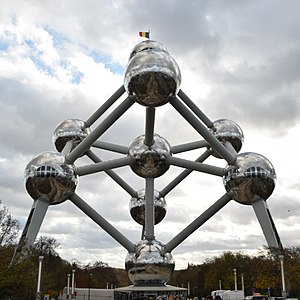
Atomium
Atomium er en bygning i Heysel ved Bruxelles i Belgien. Den 102 meter høje stålkonstruktion blev bygget som blikfang for Verdensudstillingen i 1958. Konstruktionen forestiller en forstørret jernkrystal med ni atomer.